Peter Quilter

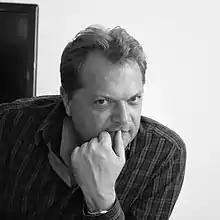
Image of the playwright Peter Quilter

Peter Quilter is a West End and Broadway playwright whose plays have been translated into 30 languages and performed in over 40 countries. He is best known for his Broadway play "End of the Rainbow", which was adapted for the Oscar-winning film "Judy" (2019), starring Renée Zellweger. He is also author of the West End comedy "Glorious!" about the amateur opera singer Florence Foster Jenkins. Peter has twice been nominated for the Olivier Award (Best New Comedy and Best New Play) and his Broadway debut was nominated for 3 Tony Awards.